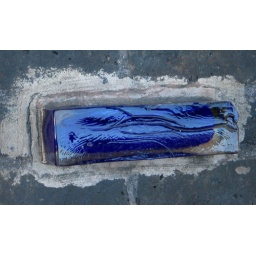
Shiny blue brick set in the wall of the erstwhile 3i Building Waterloo Road / Alaska Street SE1